Royal Albert Hall

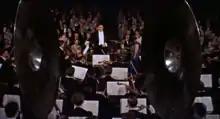
Bernard Herrmann conducting the orchestra in a scene from Hitchcock's "The Man Who Knew Too Much" (1956)

The Royal British Legion Festival of Remembrance is held annually the day before Remembrance Sunday.